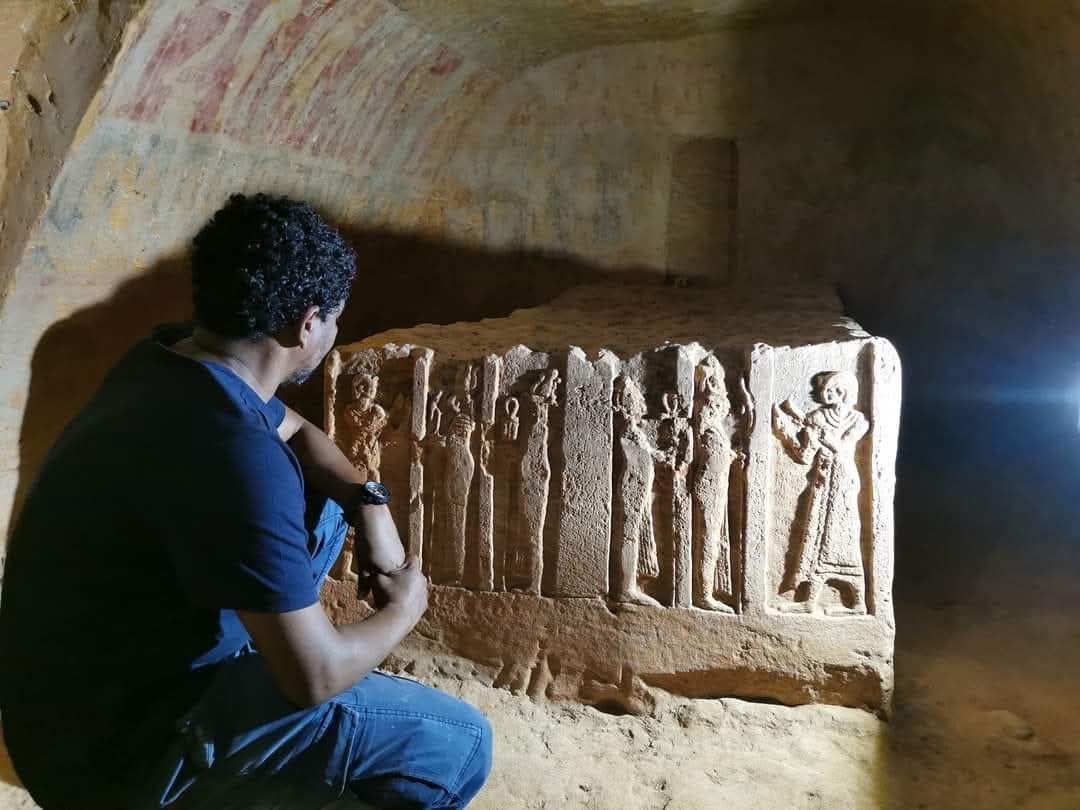
الوصف بالفصحى: رجل يجلس أمام صخرة داخل معبد أثري
الوصف بالعامية السودانية: زول قاعد قدام حجارة منحوت فيها حاجات تاريخية في معبد أثري
التصنيف: Local Culture & Objects